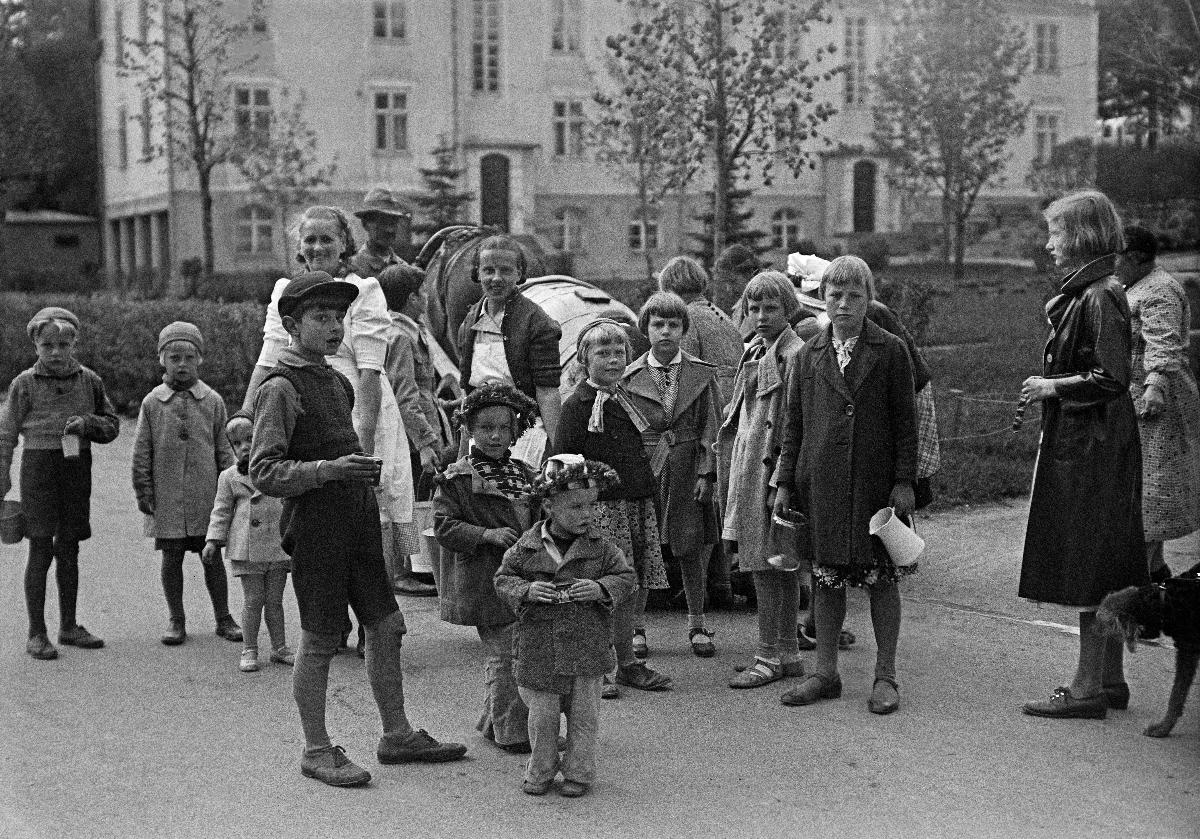
Vesipulaa Munkkiniemessä
Vattenbrist i Munksnäs; Shortage of water in Munkkiniemi
sisällön kuvaus: Vesipulaa Helsingin Munkkiniemessä toukokuussa 1938. Jonoa munkkiniemeläisille tuodulla vesitynnyrillä. content description: Shortage of water in Munkkiniemi, Helsinki in May 1938. A queue at the water barrel which has been brought to the residents. innehållsbeskrivning: Vattenbrist i Munksnäs, Helsingfors i maj 1938. Kö vid vattentunnan som körs omkring i Munksnäs för att fylla det nödiga vattenbehovet.
Kuvaaja: Sundström, Hugo, kuvaaja
Vuosi: 1938
Paikka: Suomi, Uusimaa, Helsinki
Aiheet: HBL; vesi; vesivarat; lapset (ikäryhmät); sangot; water; water resources; lack of water; children; buckets; children (age groups); vatten; vattentillgångar; vattebrist; barn; ämbare; hinkar; barn (åldersgrupper)